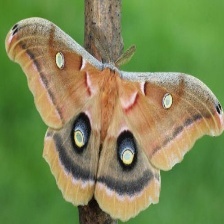
Species: POLYPHEMUS MOTH